Z. D. Scott

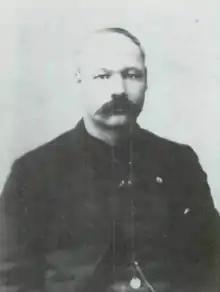
Portrait of Z. D. Scott, undated

Ziba Dexter Scott (1846–1922) was a socialist politician and activist in the Dakota Territory and later the United States state of South Dakota.